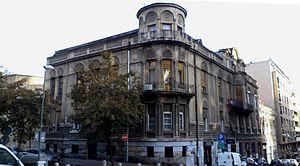
La maison de Mihailo Đurić est située à Belgrade, la capitale de la Serbie, dans la municipalité urbaine de Stari grad. Construite vers 1910, elle figure sur la liste des monuments culturels protégés de la République de Serbie et sur la liste des biens culturels de la Ville de Belgrade.
Cet article recense les monuments culturels du district de la Ville de Belgrade en Serbie.
Les monuments culturels protégés constituent une catégorie de monuments de Serbie inscrits sur une liste de monuments bénéficiant de la protection de l'État. Il s'agit d'une troisième catégorie de monuments protégés classés, par leur importance, après les monuments culturels d'importance exceptionnelle et les monuments culturels de grande importance.